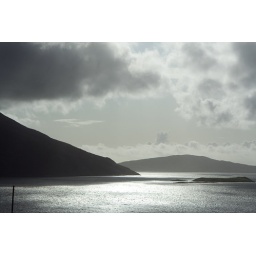
Taken through the car window at 30mph; weirdly this is actually in colour.